Nordichallen

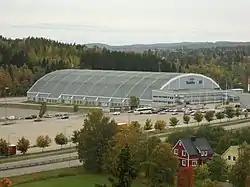
Nordichallen in September 2007

Nordichallen is an indoor arena located in Sundsvall, Sweden. It opened in January 1992. Its dimensions are , area , seating capacity 9,300, ceiling height . It hosts football matches and concerts.